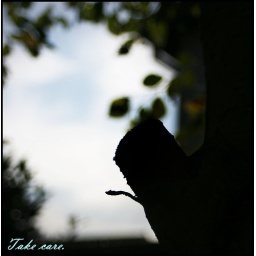
Shilouette of a tree with leaves and the bluuuue sky in the background.